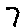
Label: 7